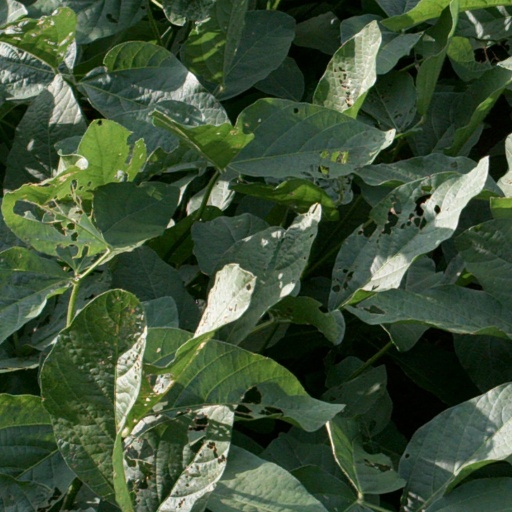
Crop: soybean